August von Herder

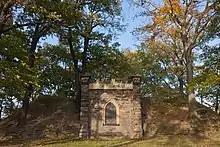

During his 1835 stay in Serbia, August von Herder fell ill with an acute rheumatic disorder. A cure at the thermal resort of Karlsbad brought little respite from his suffering. At the end of 1837 he travelled to Dresden to be treated for an intestinal disorder. and died on 29 January 1838, a few days before he had been scheduled to undergo an operation.